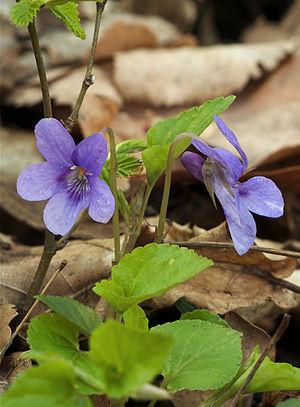
Cette liste de Tracheophyta de Bosnie-Herzégovine, ainsi que d’espèces introduites est un aperçu incomplet d’espèces de mousses, de fougères, de gymnospermes et d’angiospermes citées dans la littérature disponible en langues bosniaque, croate, serbe et serbo-croate. Cet aperçu n’inclue pas des espèces cultivées ni celles occasionnellement introduites.